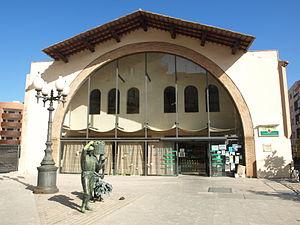
Cambrils est une commune de la province de Tarragone, en Catalogne, en Espagne, de la comarque de Baix Camp.